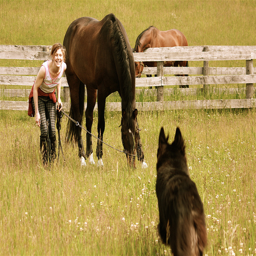
A woman with her horse and dog in a fenced field.
The girl is in the field with the dog and the horse.
A woman bent over while standing next to a horse near a dog.
A woman holding the bridal of a grazing horse and calling to a dog.
A woman stands with a horse grazing in a field